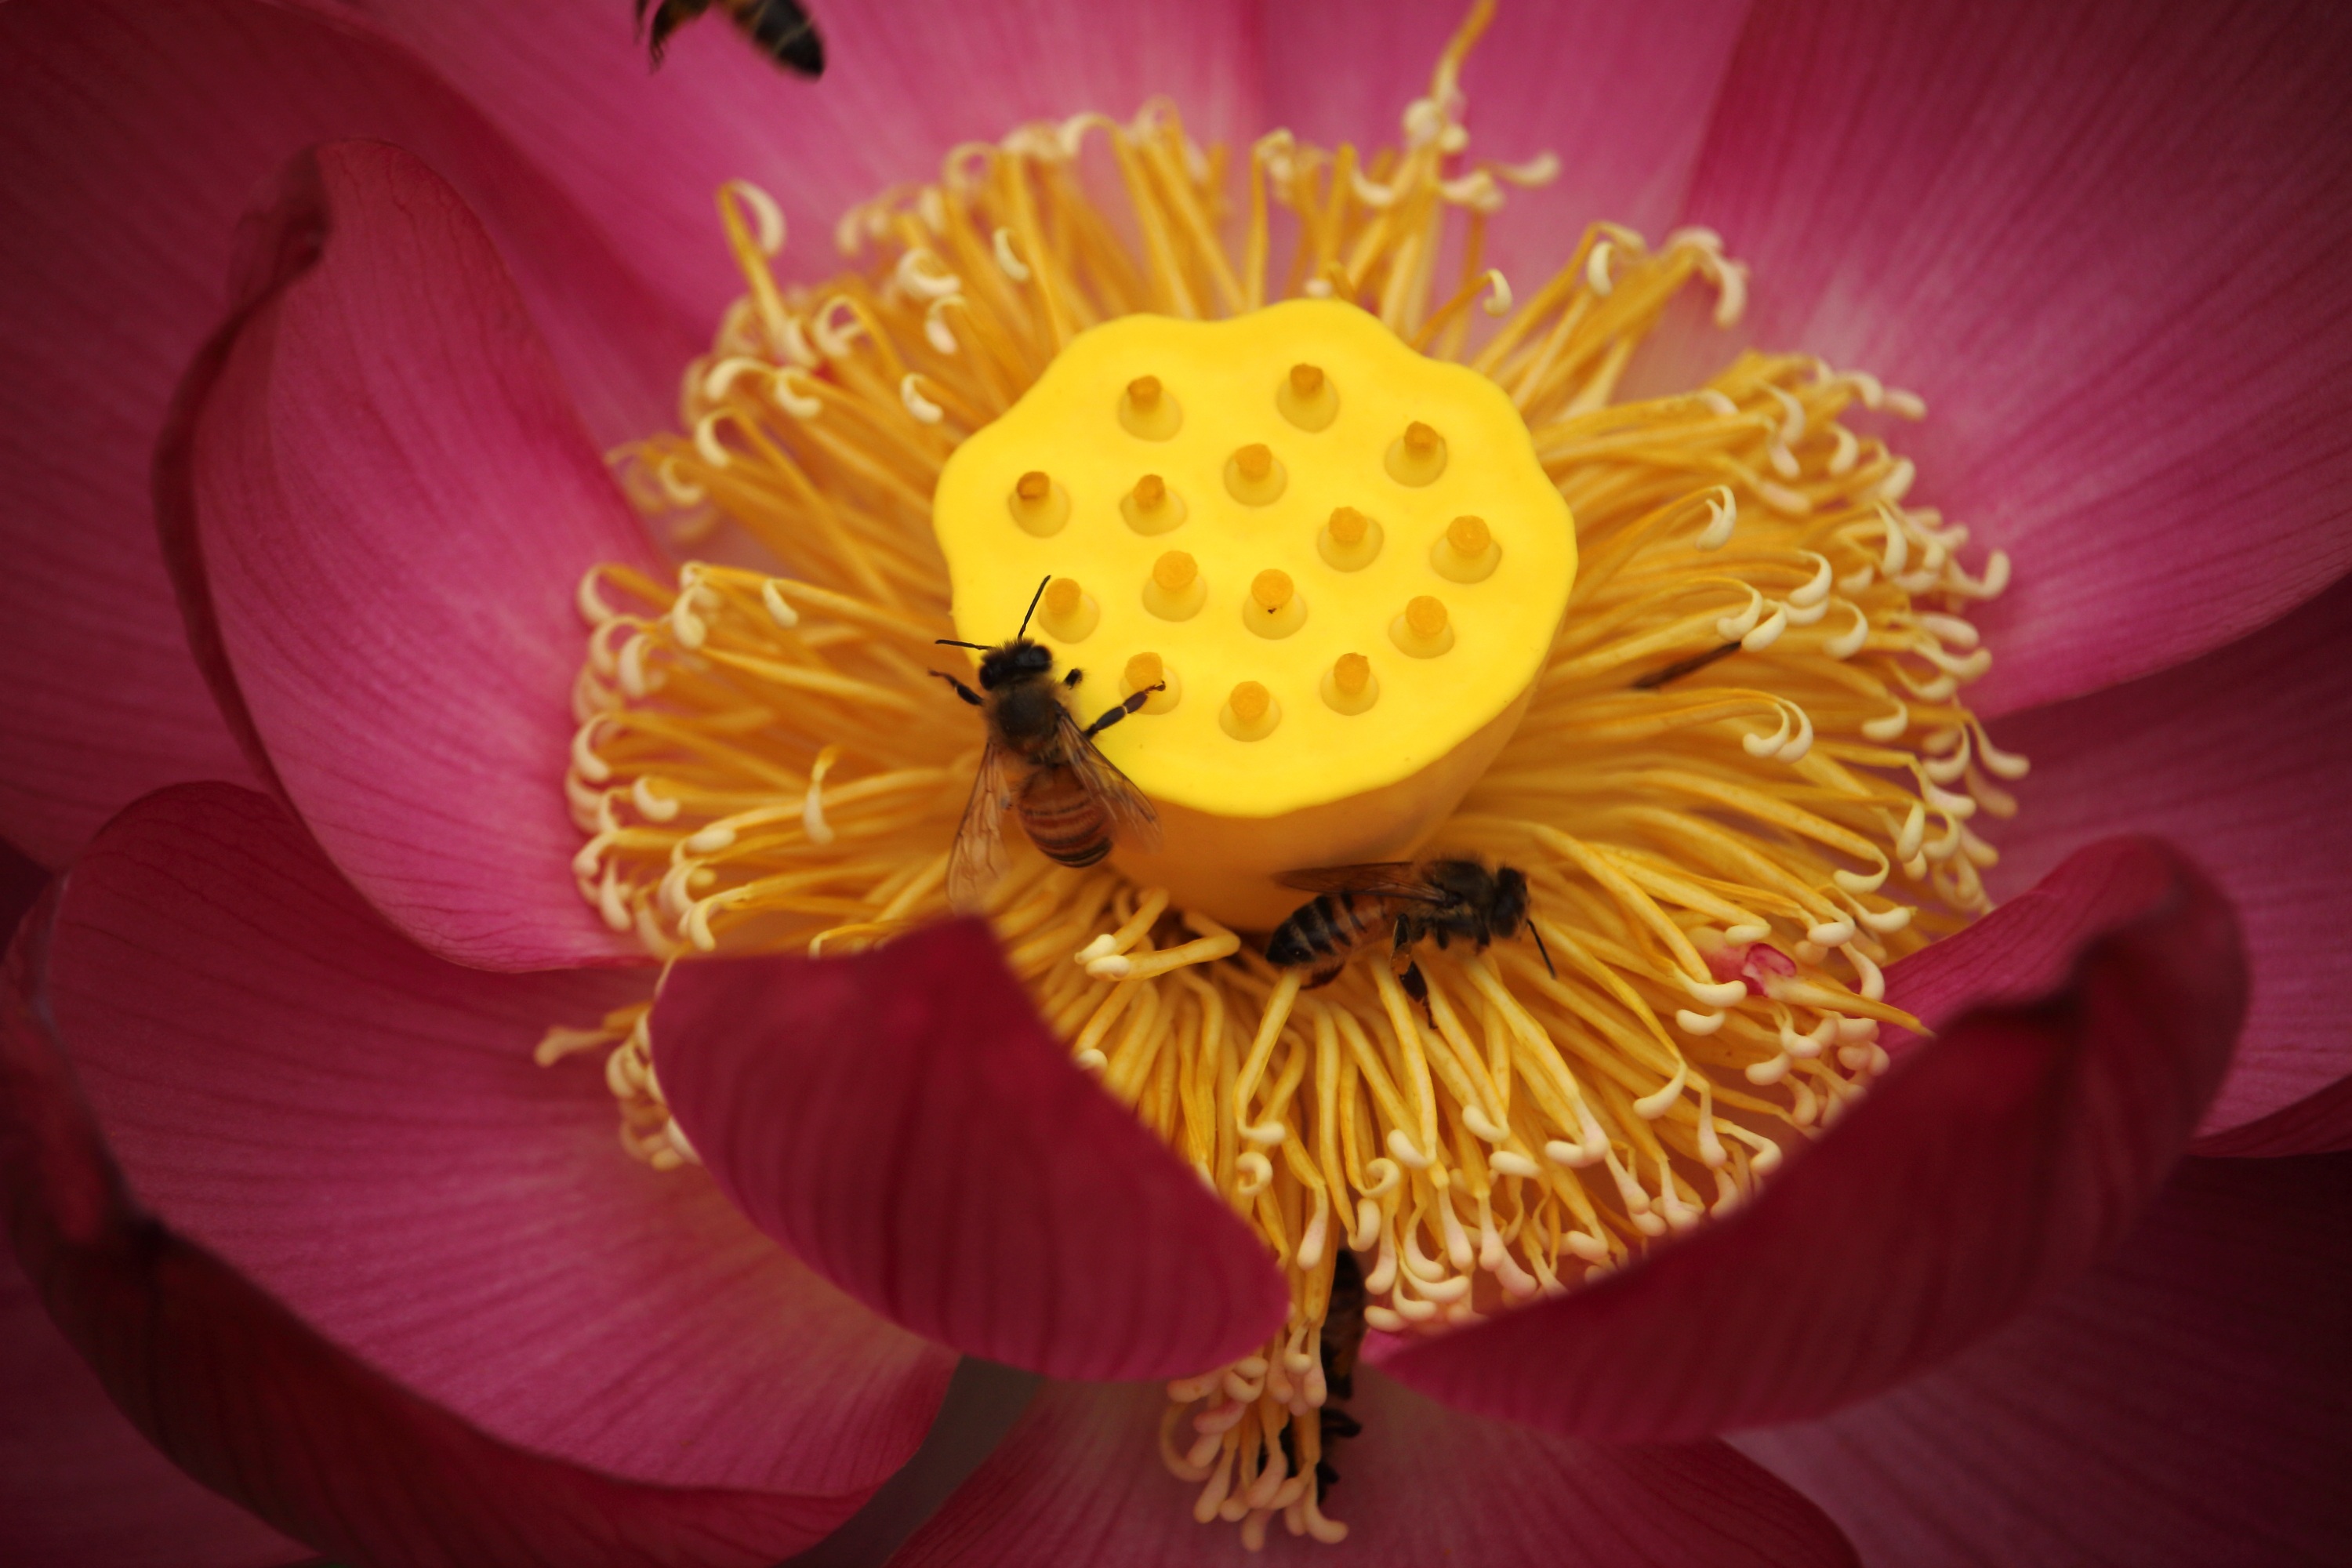
plant, flower, petal, pollen, yellow, pink, flora, potted plant, flowers, close up, insects, lotus, nectar, macro photography, flowering plant, daisy family, daechung, land plant, lotus village